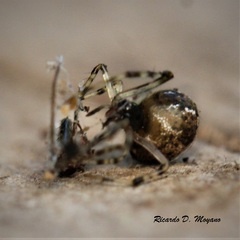
Species: Parasteatoda_tepidariorum